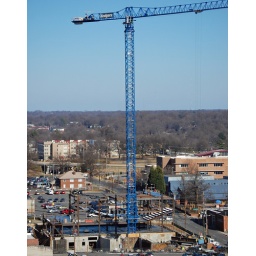
12 floor building in First Ward